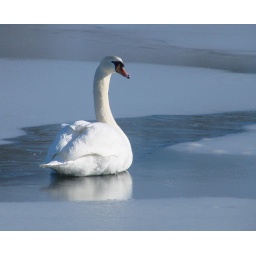
Most of the lake is frozen around the bird - this is the one that isn't dead, by the way. :)